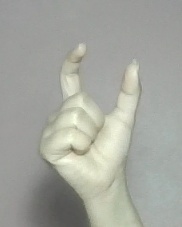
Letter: nun